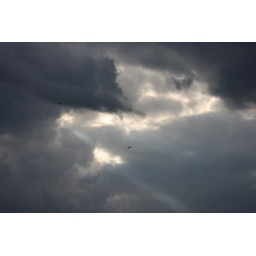
more birds in a beautiful sky